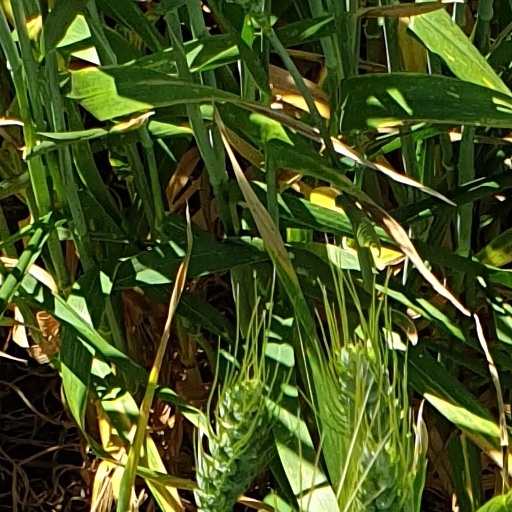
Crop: wheat